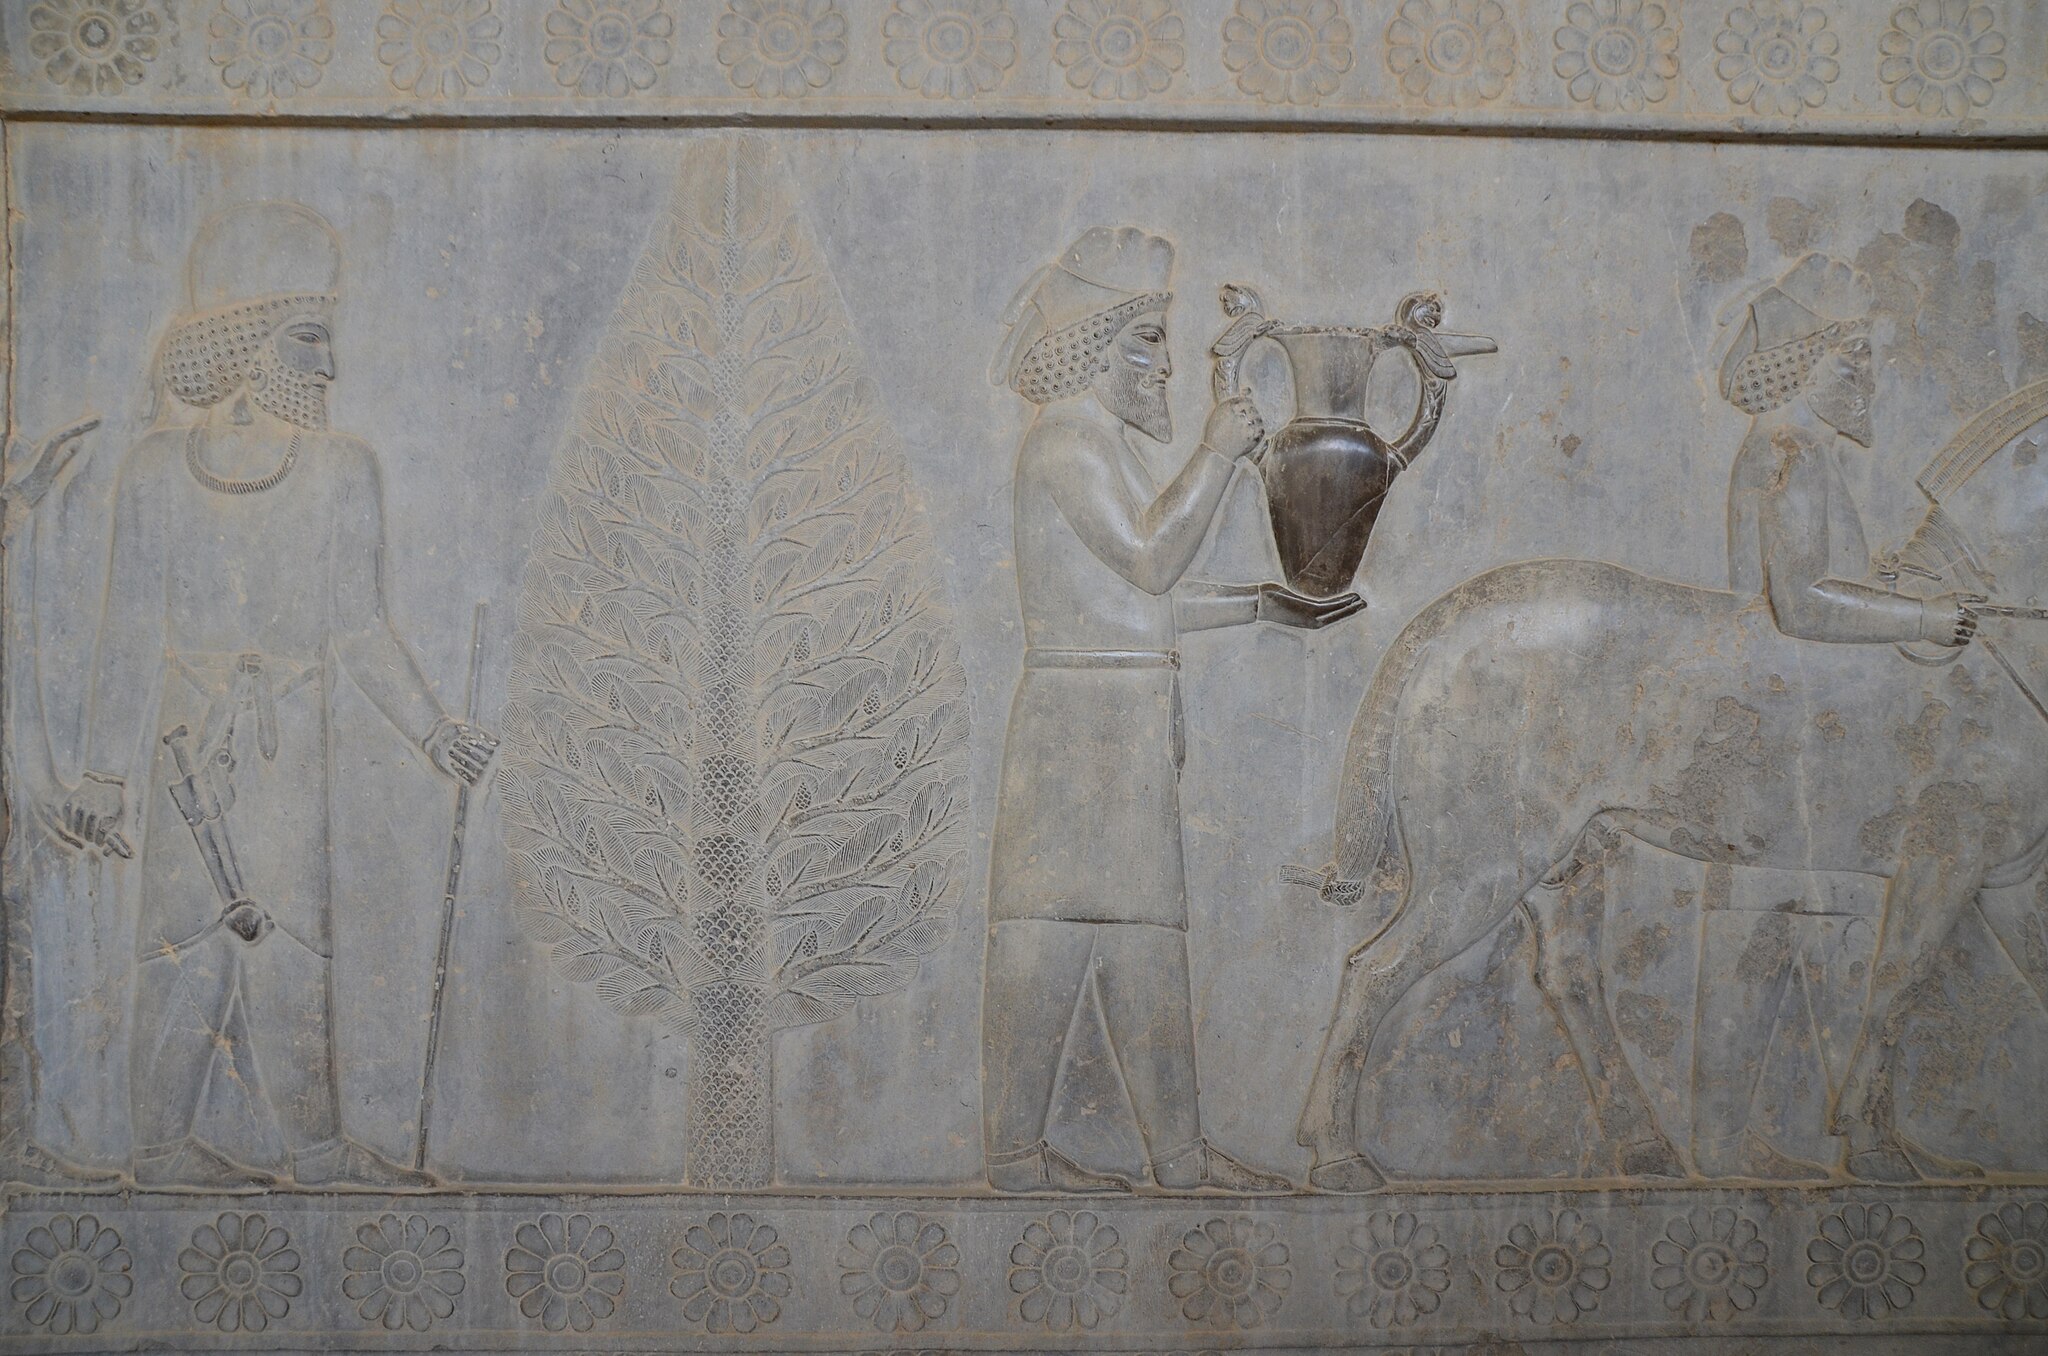
Title: Persepolis, Iran (47074164154)
Description: Persepolis, Iran
Date: 22 April 2019, 09:14 (according to Exif data)
Categories: Photographs by Carole Raddato, Flickr images reviewed by FlickreviewR 2, 2019 in Persepolis, Iran photographs taken on 2019-04-22, Armenian delegation, Apadana